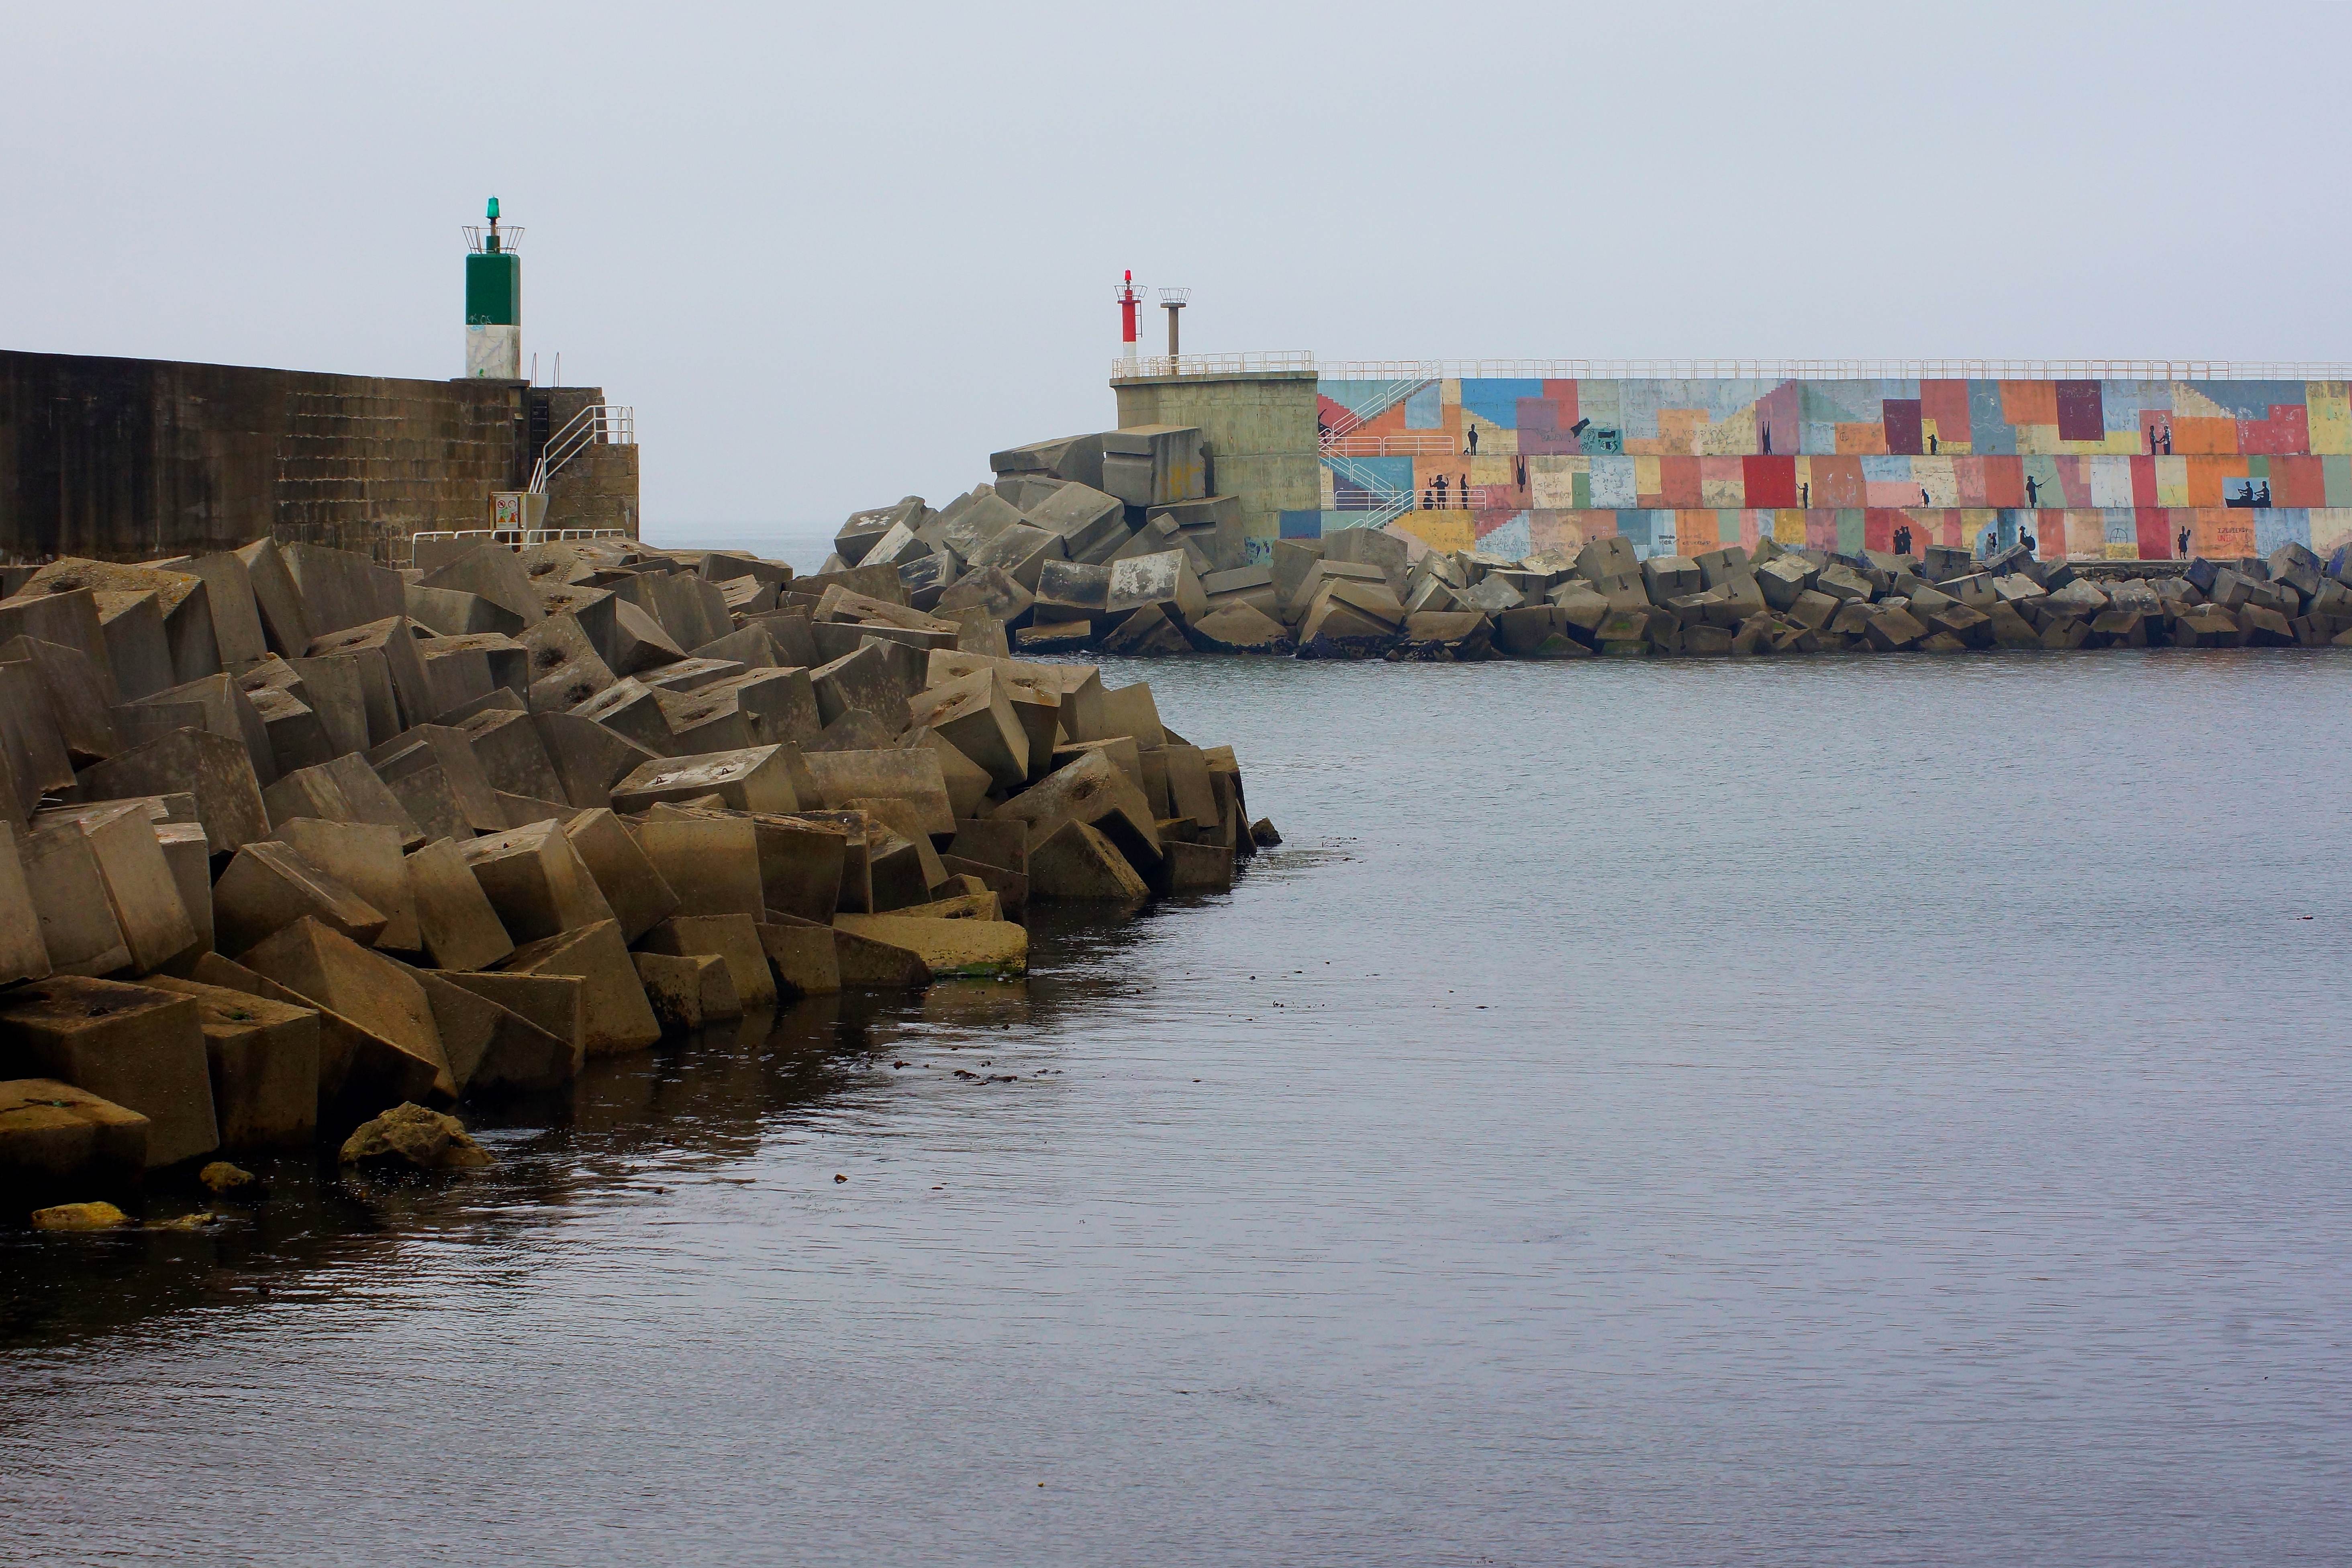
landscape, sea, coast, water, boat, river, photo, vehicle, bay, harbor, port, terrain, waterway, galicia, pontevedra, paisajes, a77, breakwater, g, ggl1, gaby1, xovesphoto, xelodegalicia, sonya77v, aguarda, sonyslta77v, gabrielcoru a